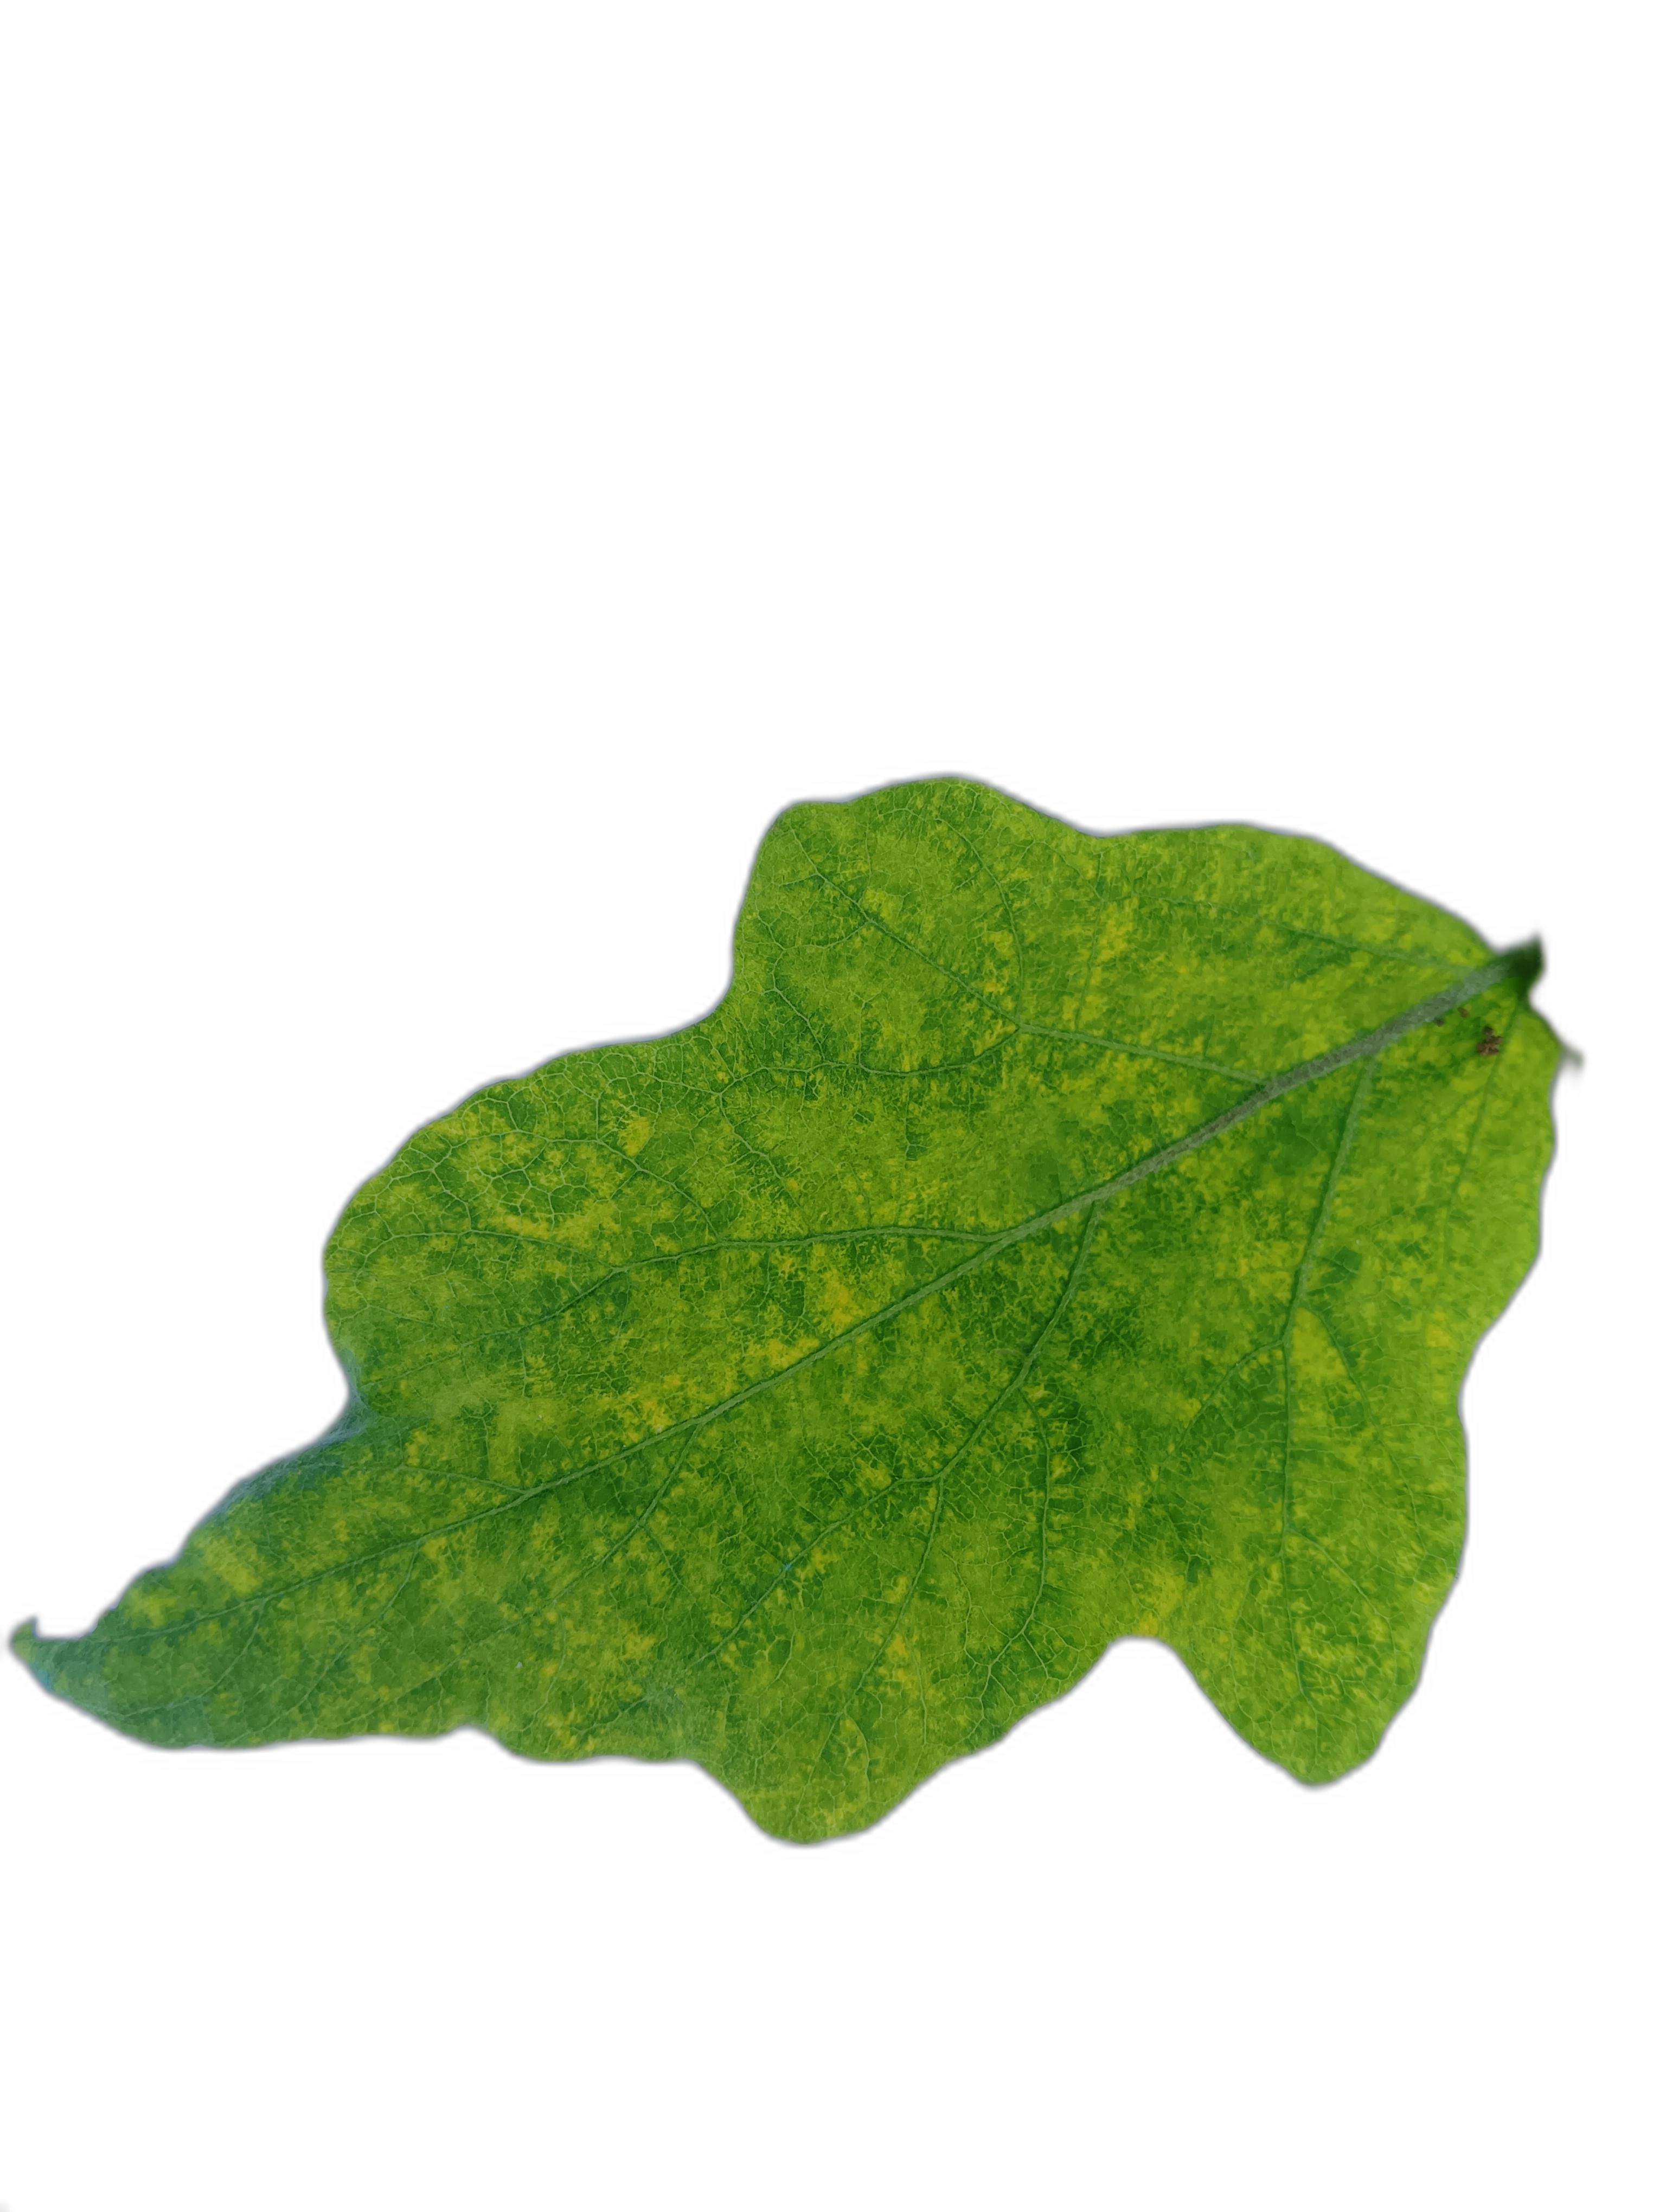
Label: Mosaic Virus Disease